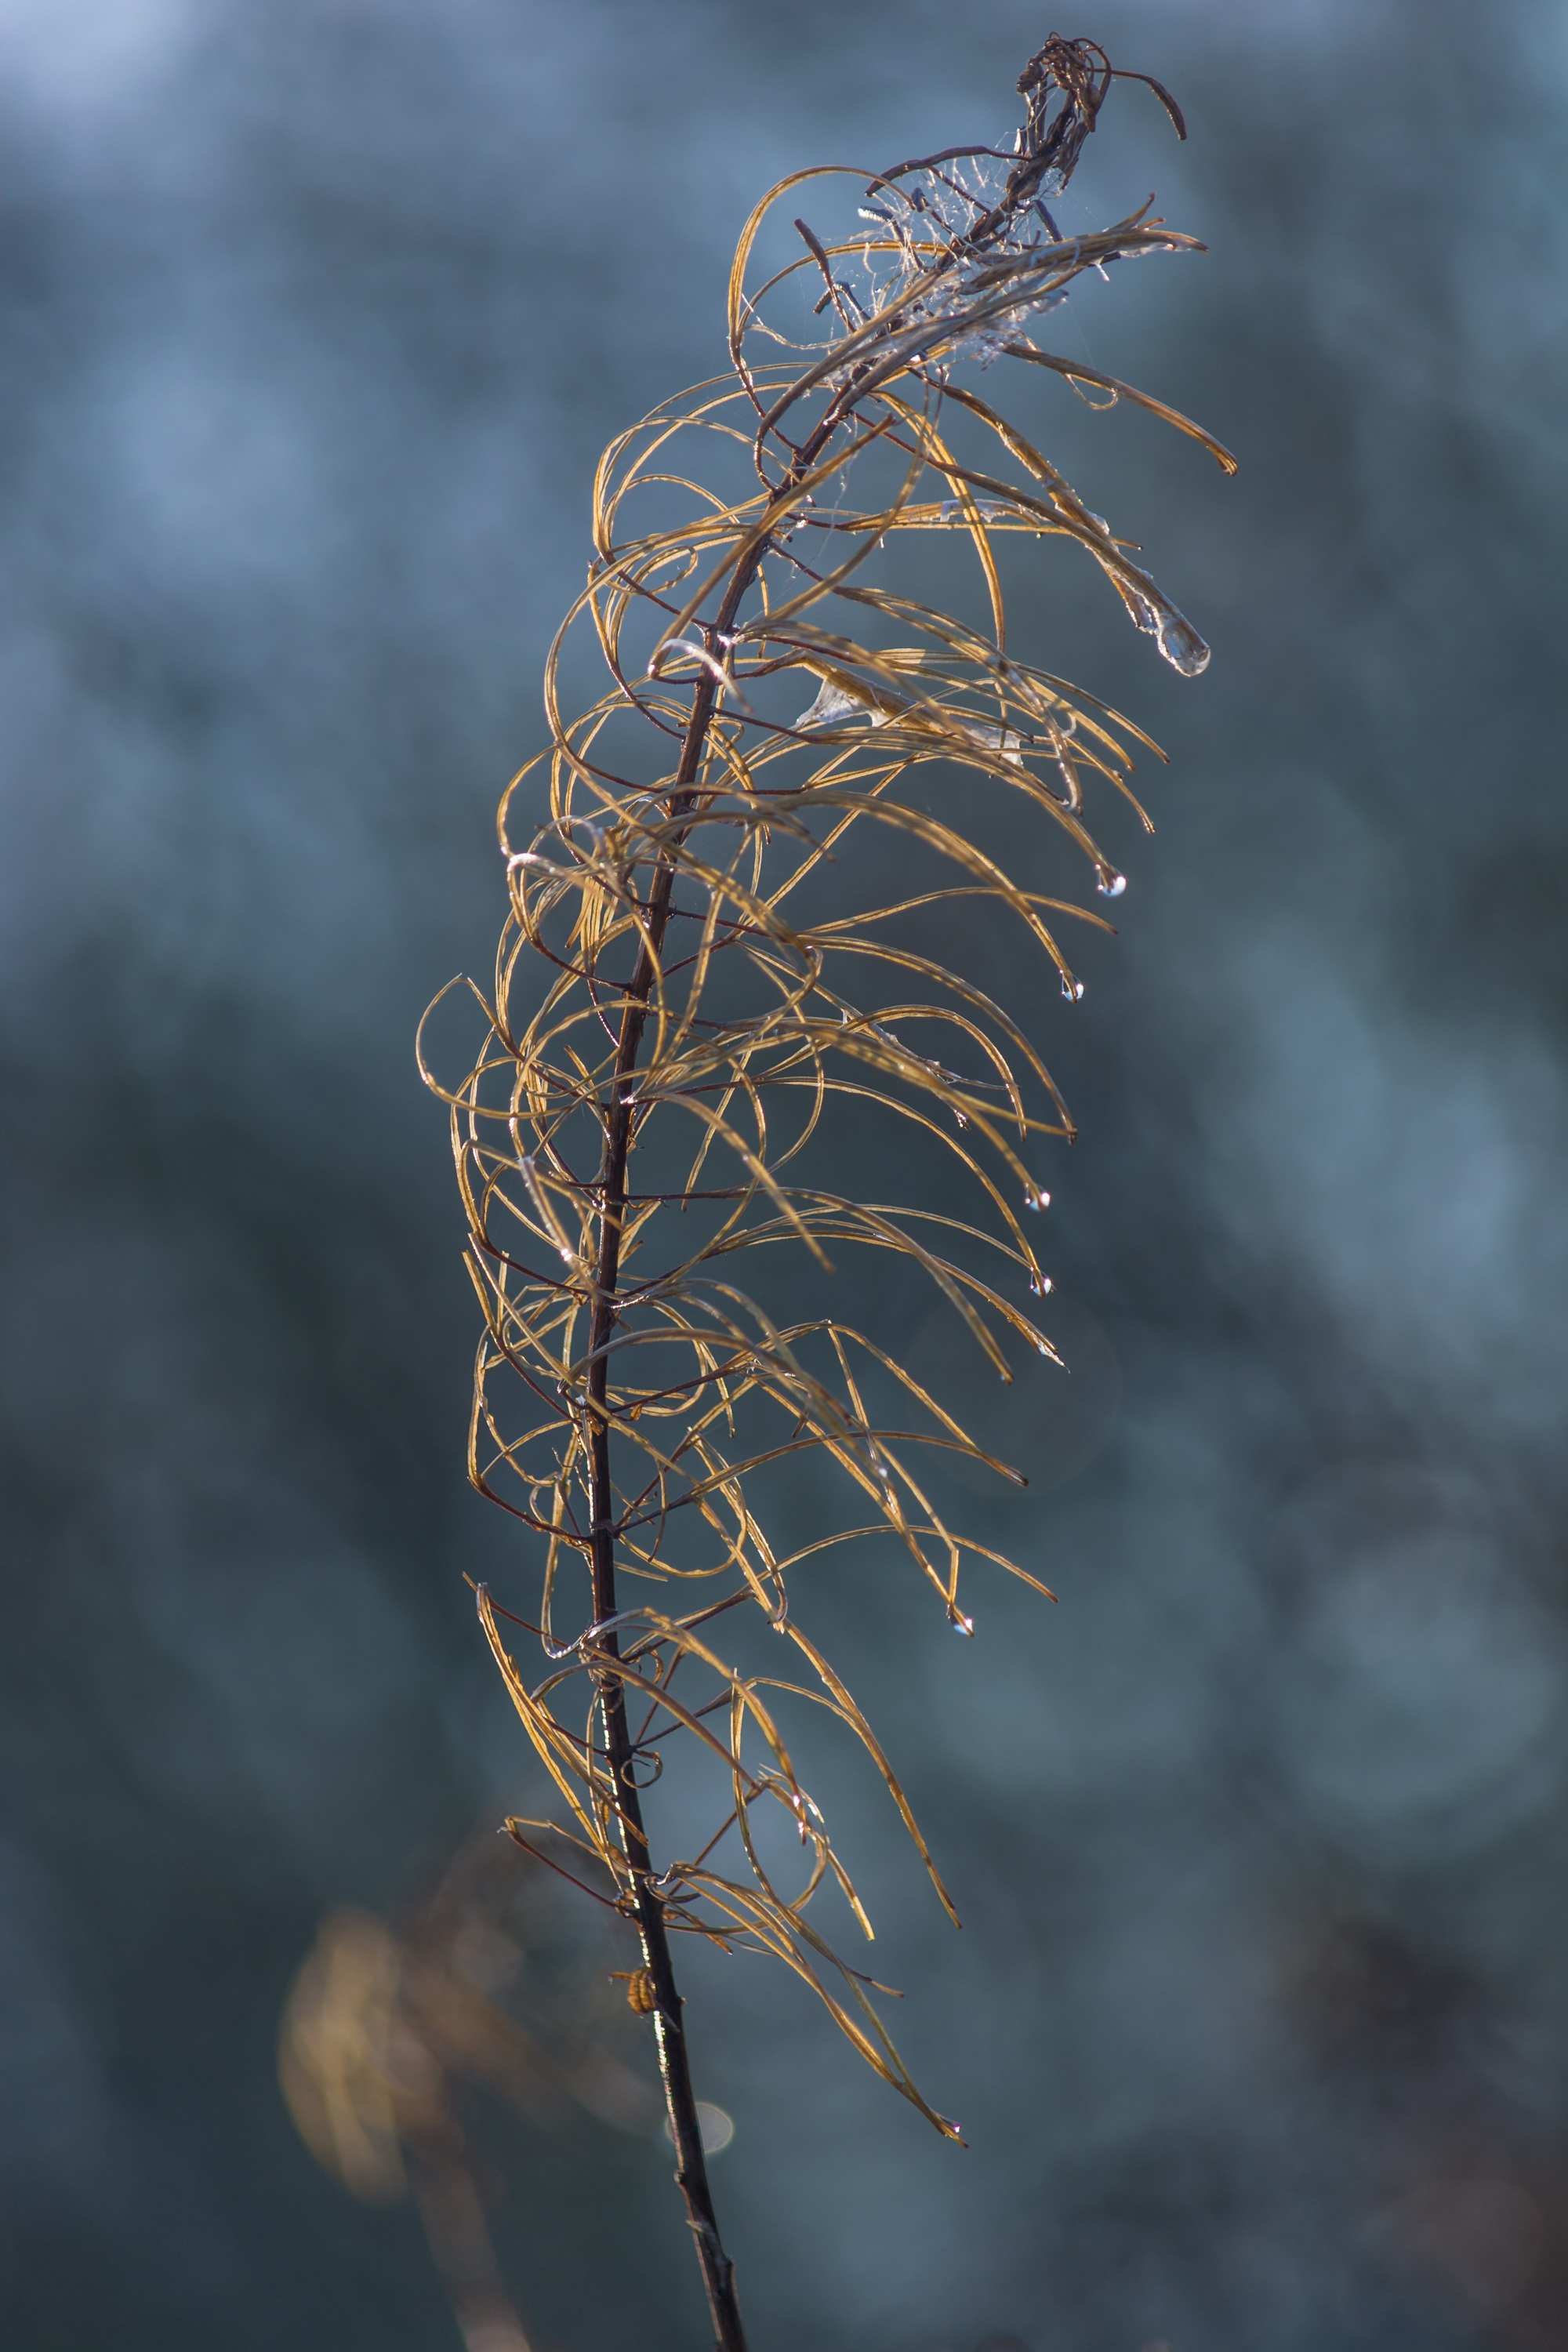
tree, water, nature, grass, branch, winter, plant, field, sunlight, leaf, flower, frost, ice, reflection, autumn, blue, flora, season, twig, close up, outdoors, freezing, macro photography, grass family, plant stem, woody plant